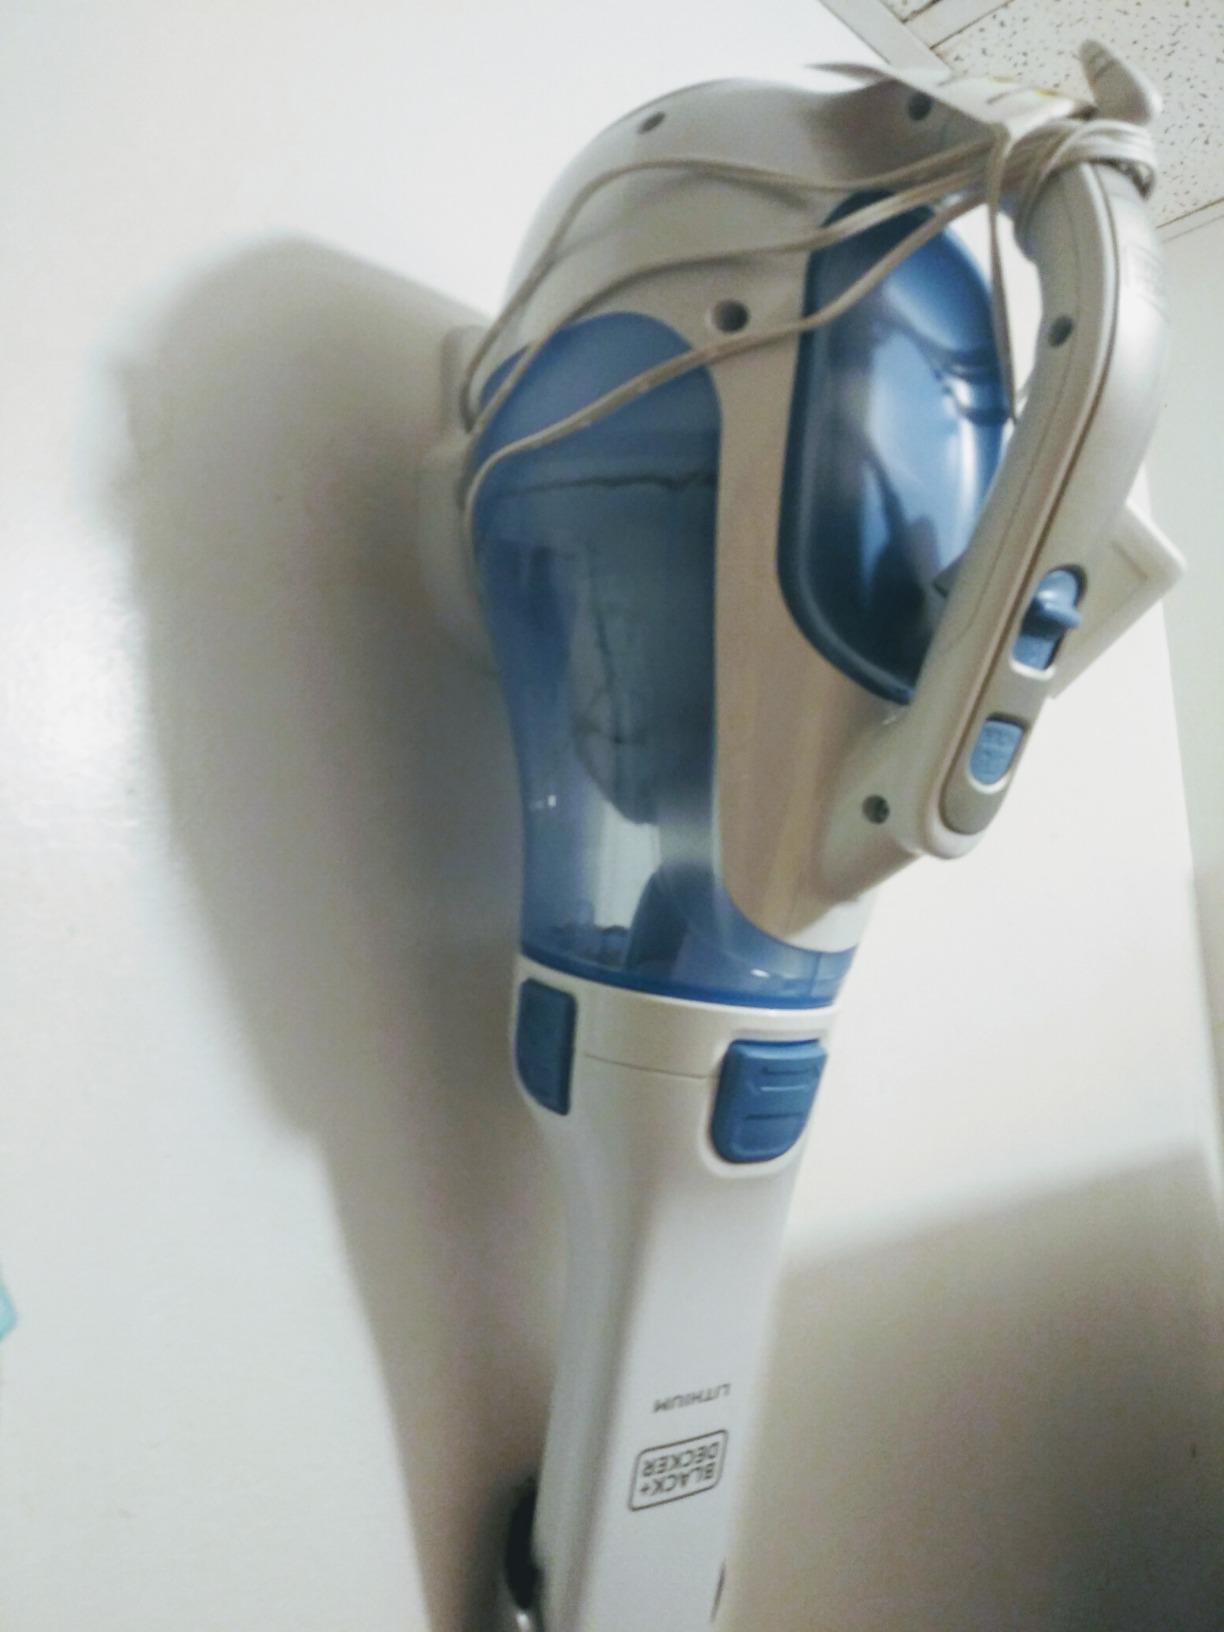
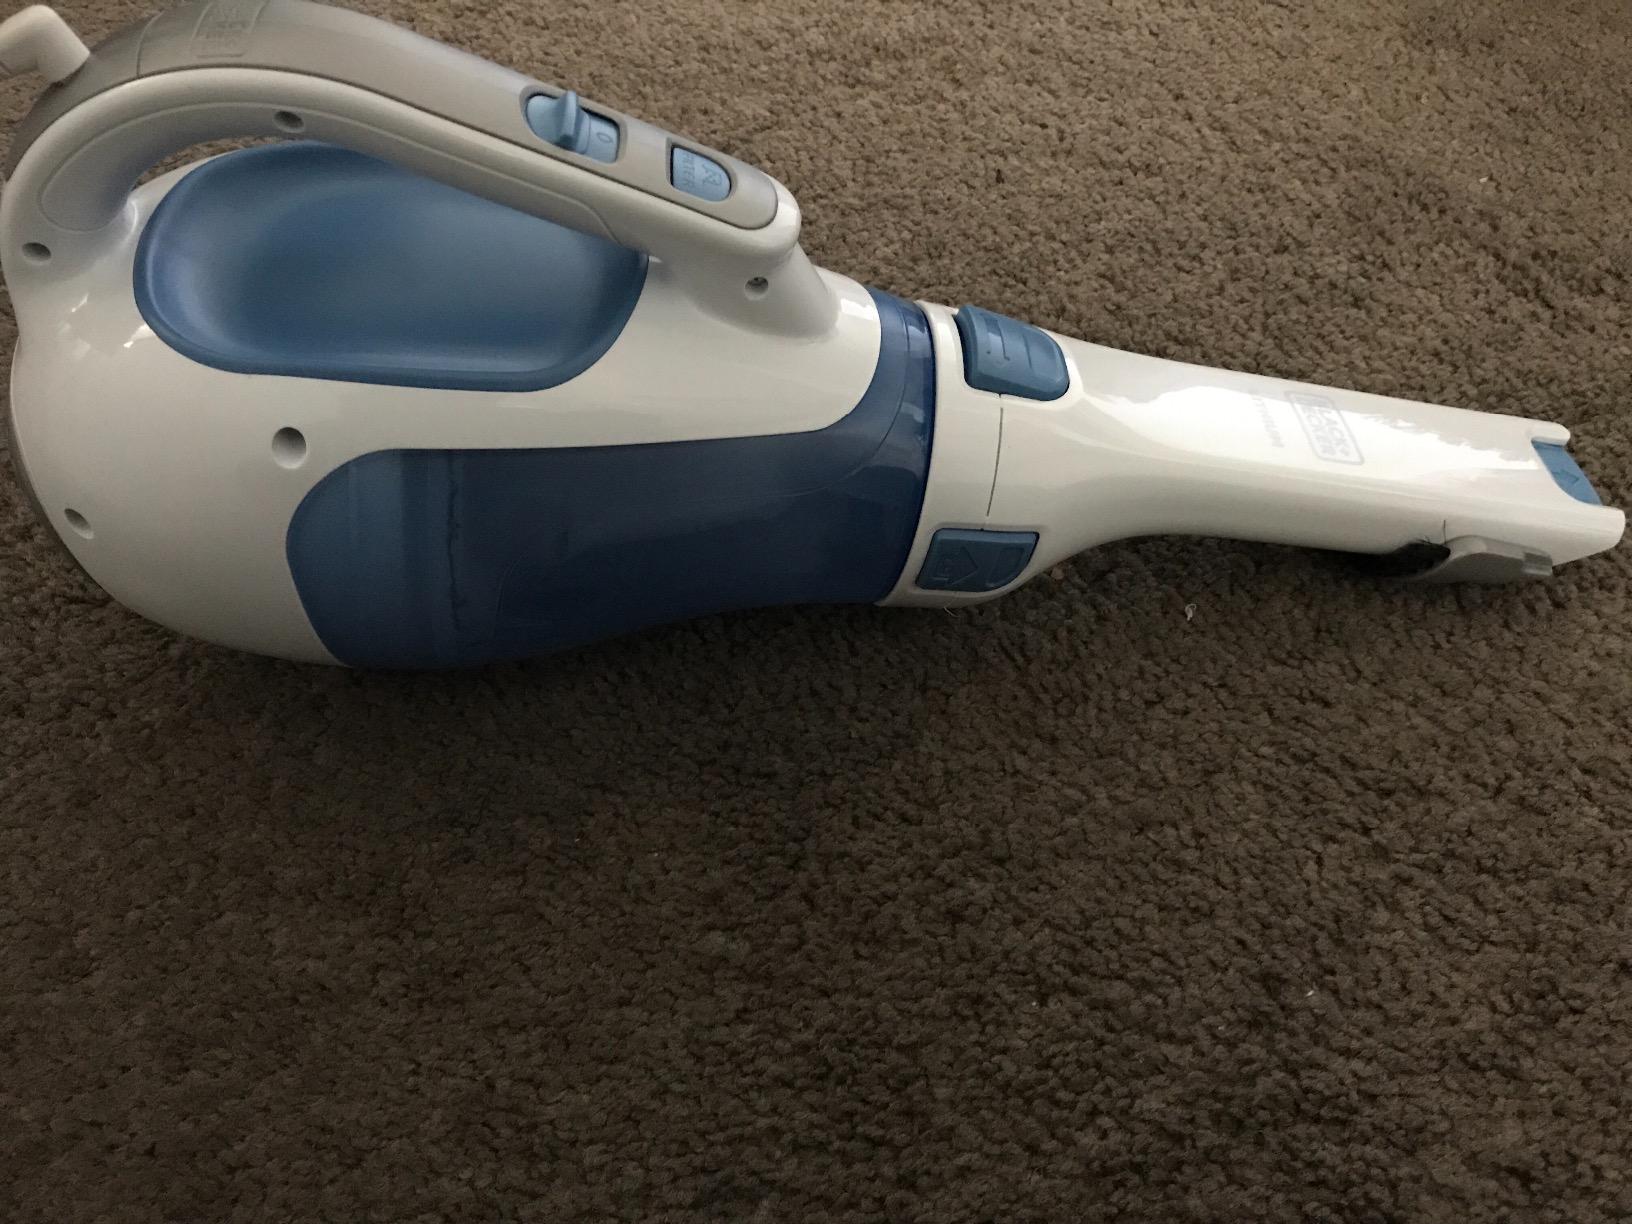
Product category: items_vacuum
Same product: yes